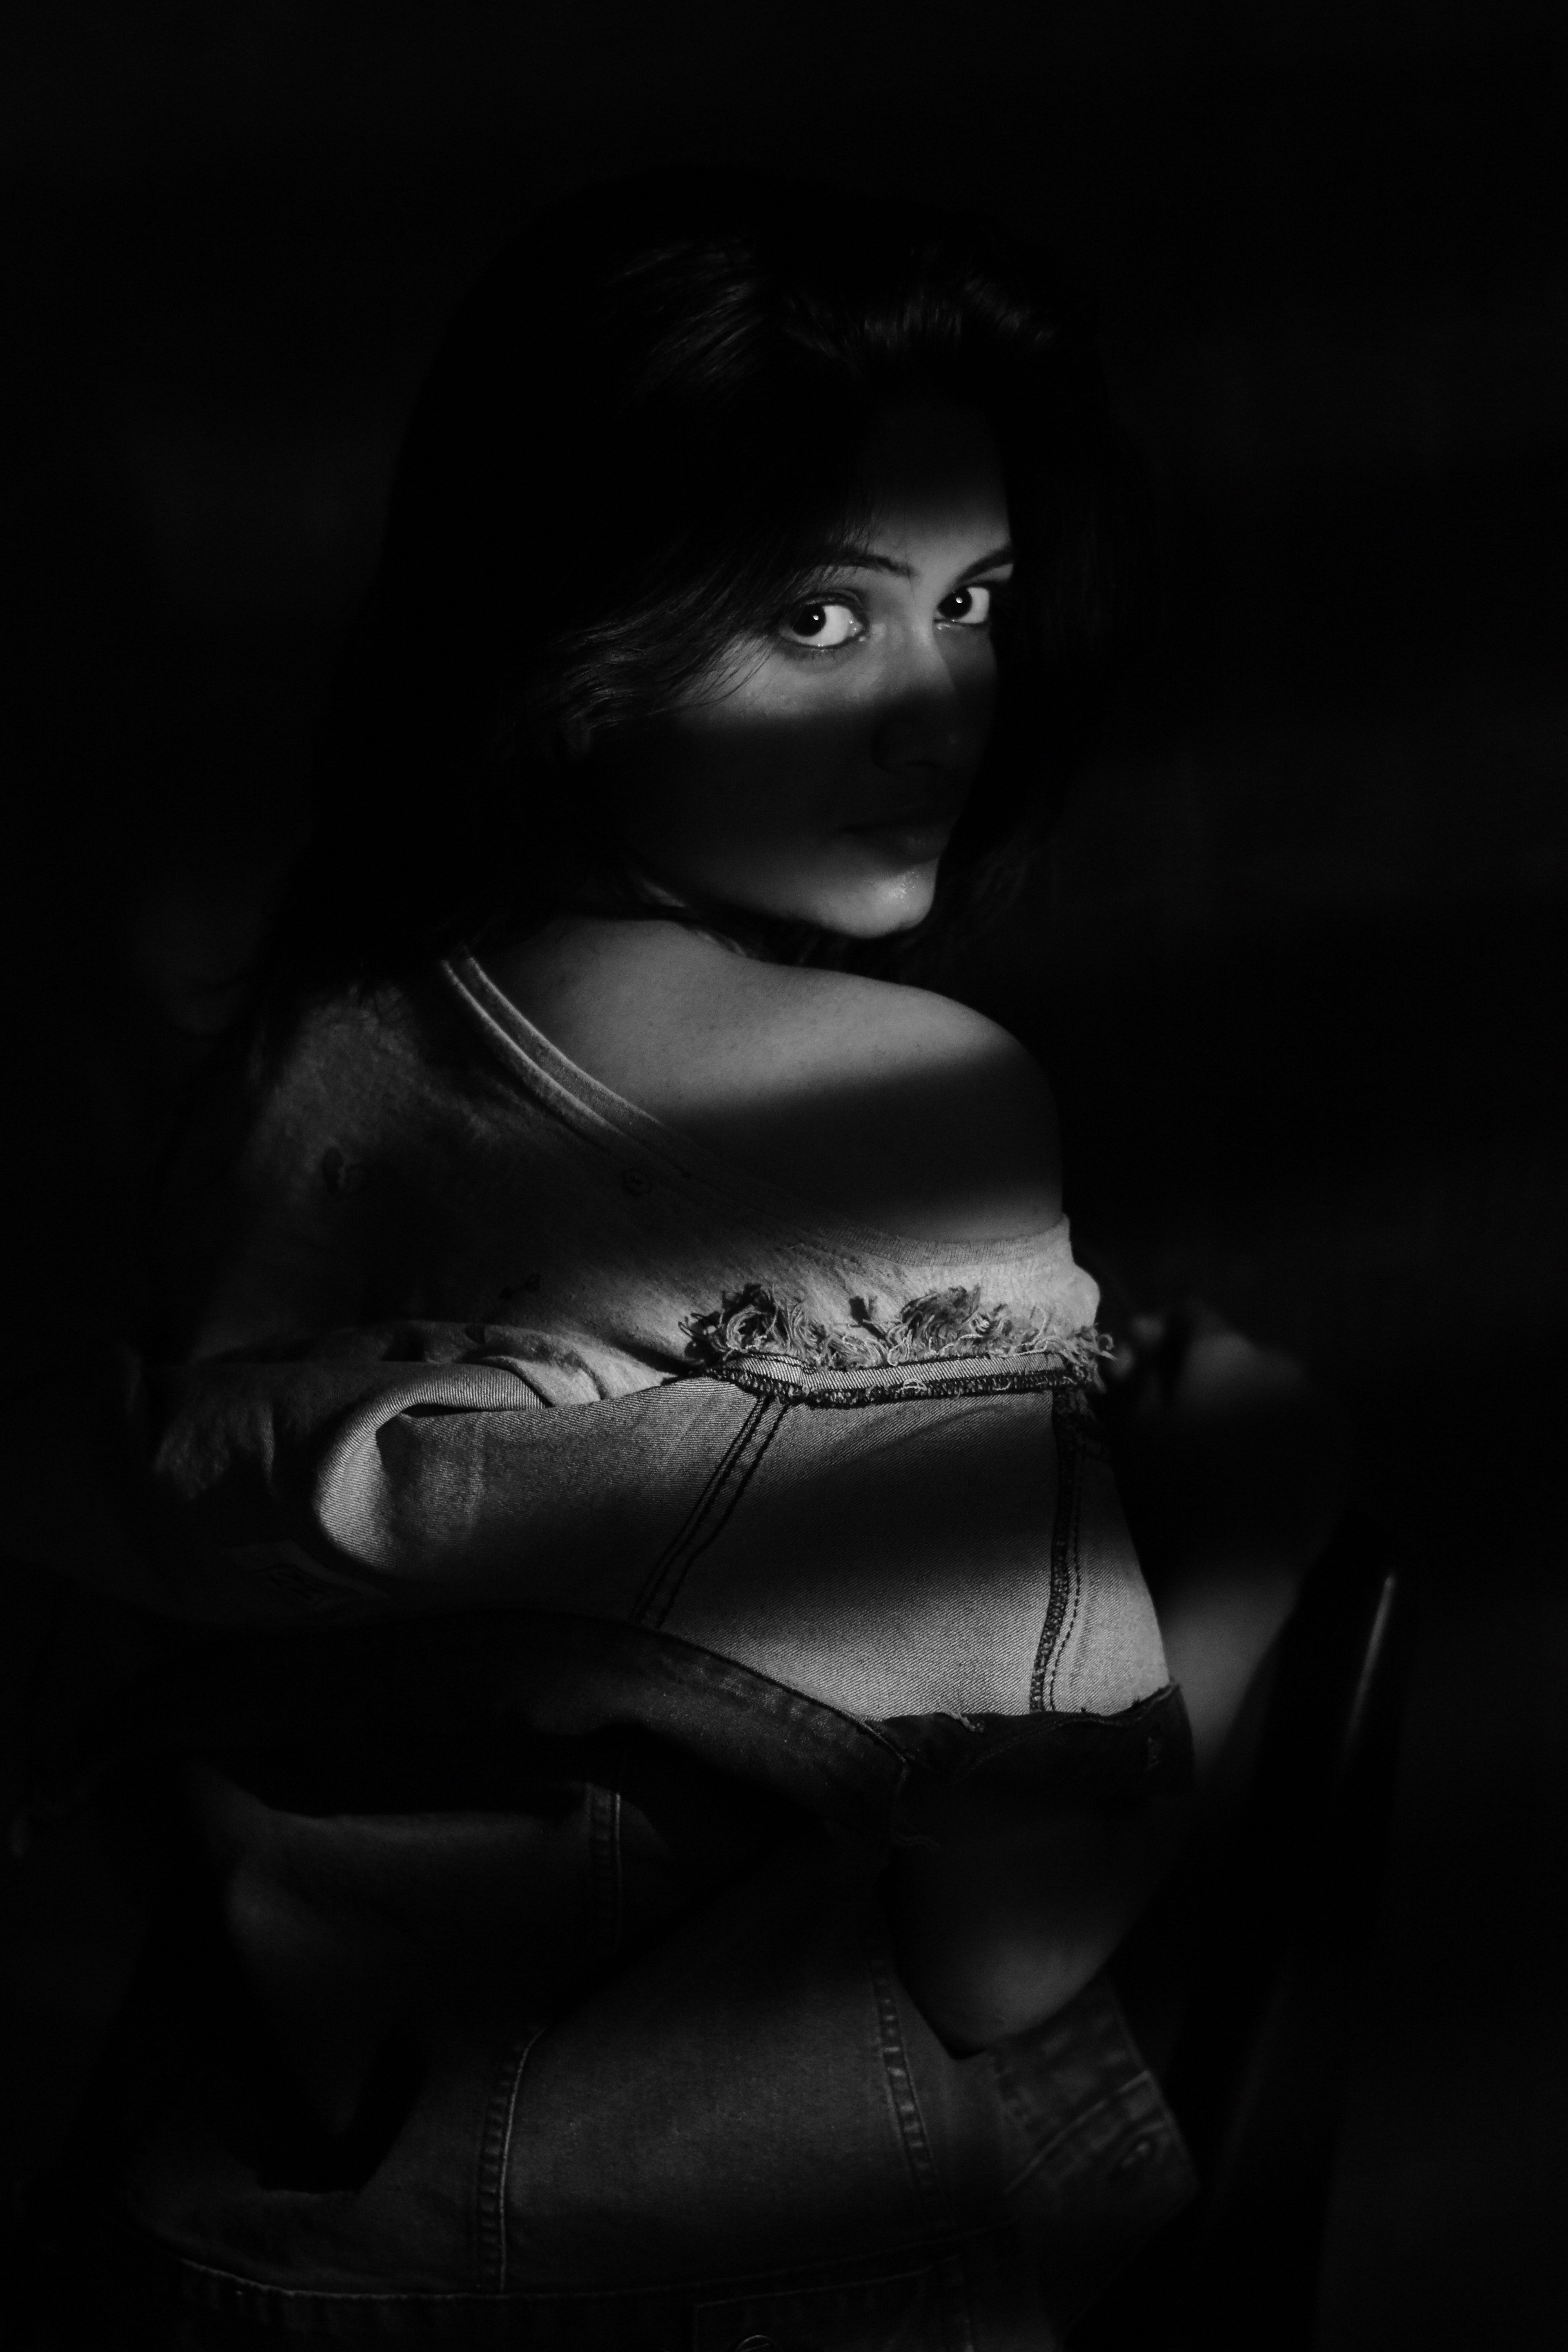
black, face, white, darkness, black and white, monochrome photography, head, monochrome, lip, photography, eye, sky, mouth, black hair, hand, flash photography, stock photography, still life photography, portrait, style, smile, portrait photography, night